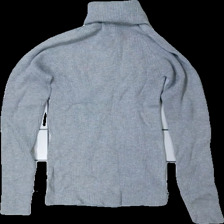
View: back
Type: Top
Category: Ladies
Brand: Gina Tricot
Colors: Grey
Material: ?
Cut: Regular, Turtle neck
Size: S
Season: All
Damage location: bottom center
Price range: 50-100
Recommended usage: Reuse
Description: grå långärmad tröja med hög krage